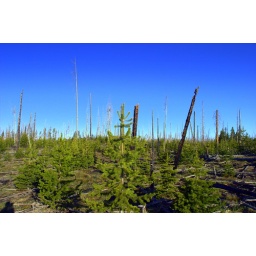
young pine trees recovering from a severe forest fire in Yellowstone National Park